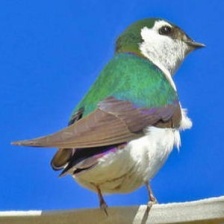
Species: VIOLET GREEN SWALLOW
Scientific name: TACHYCINETA THALASSINA